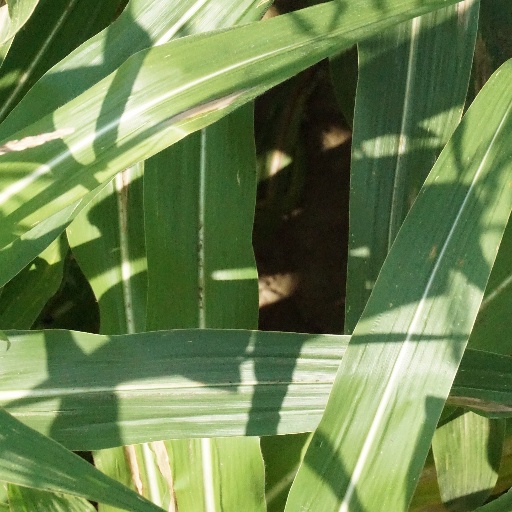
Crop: maize; corn